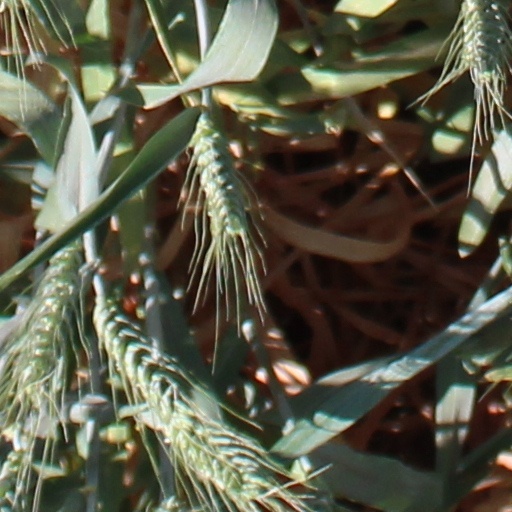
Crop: wheat